Provisional Theatre (Prague)

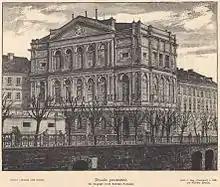
Prague Provisional Theatre on historic painting

The Prague Provisional Theatre was erected in 1862 as a temporary home for Czech drama and opera until a permanent National Theatre could be built. It opened on 18 November 1862 and functioned for 20 years, during which time over 5,000 performances were presented. Between 1866 and 1876 the theatre staged the premieres of four of Bedřich Smetana's operas, including "The Bartered Bride". The Provisional Theatre building was eventually incorporated into the structure of the National Theatre, which opened its doors on 11 June 1881.